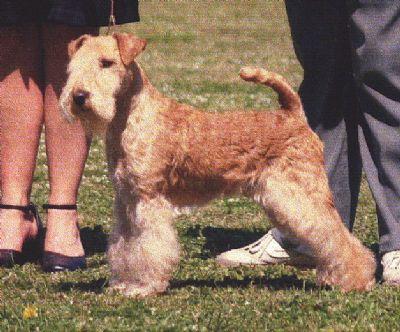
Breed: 216-n000017-Lakeland_terrier